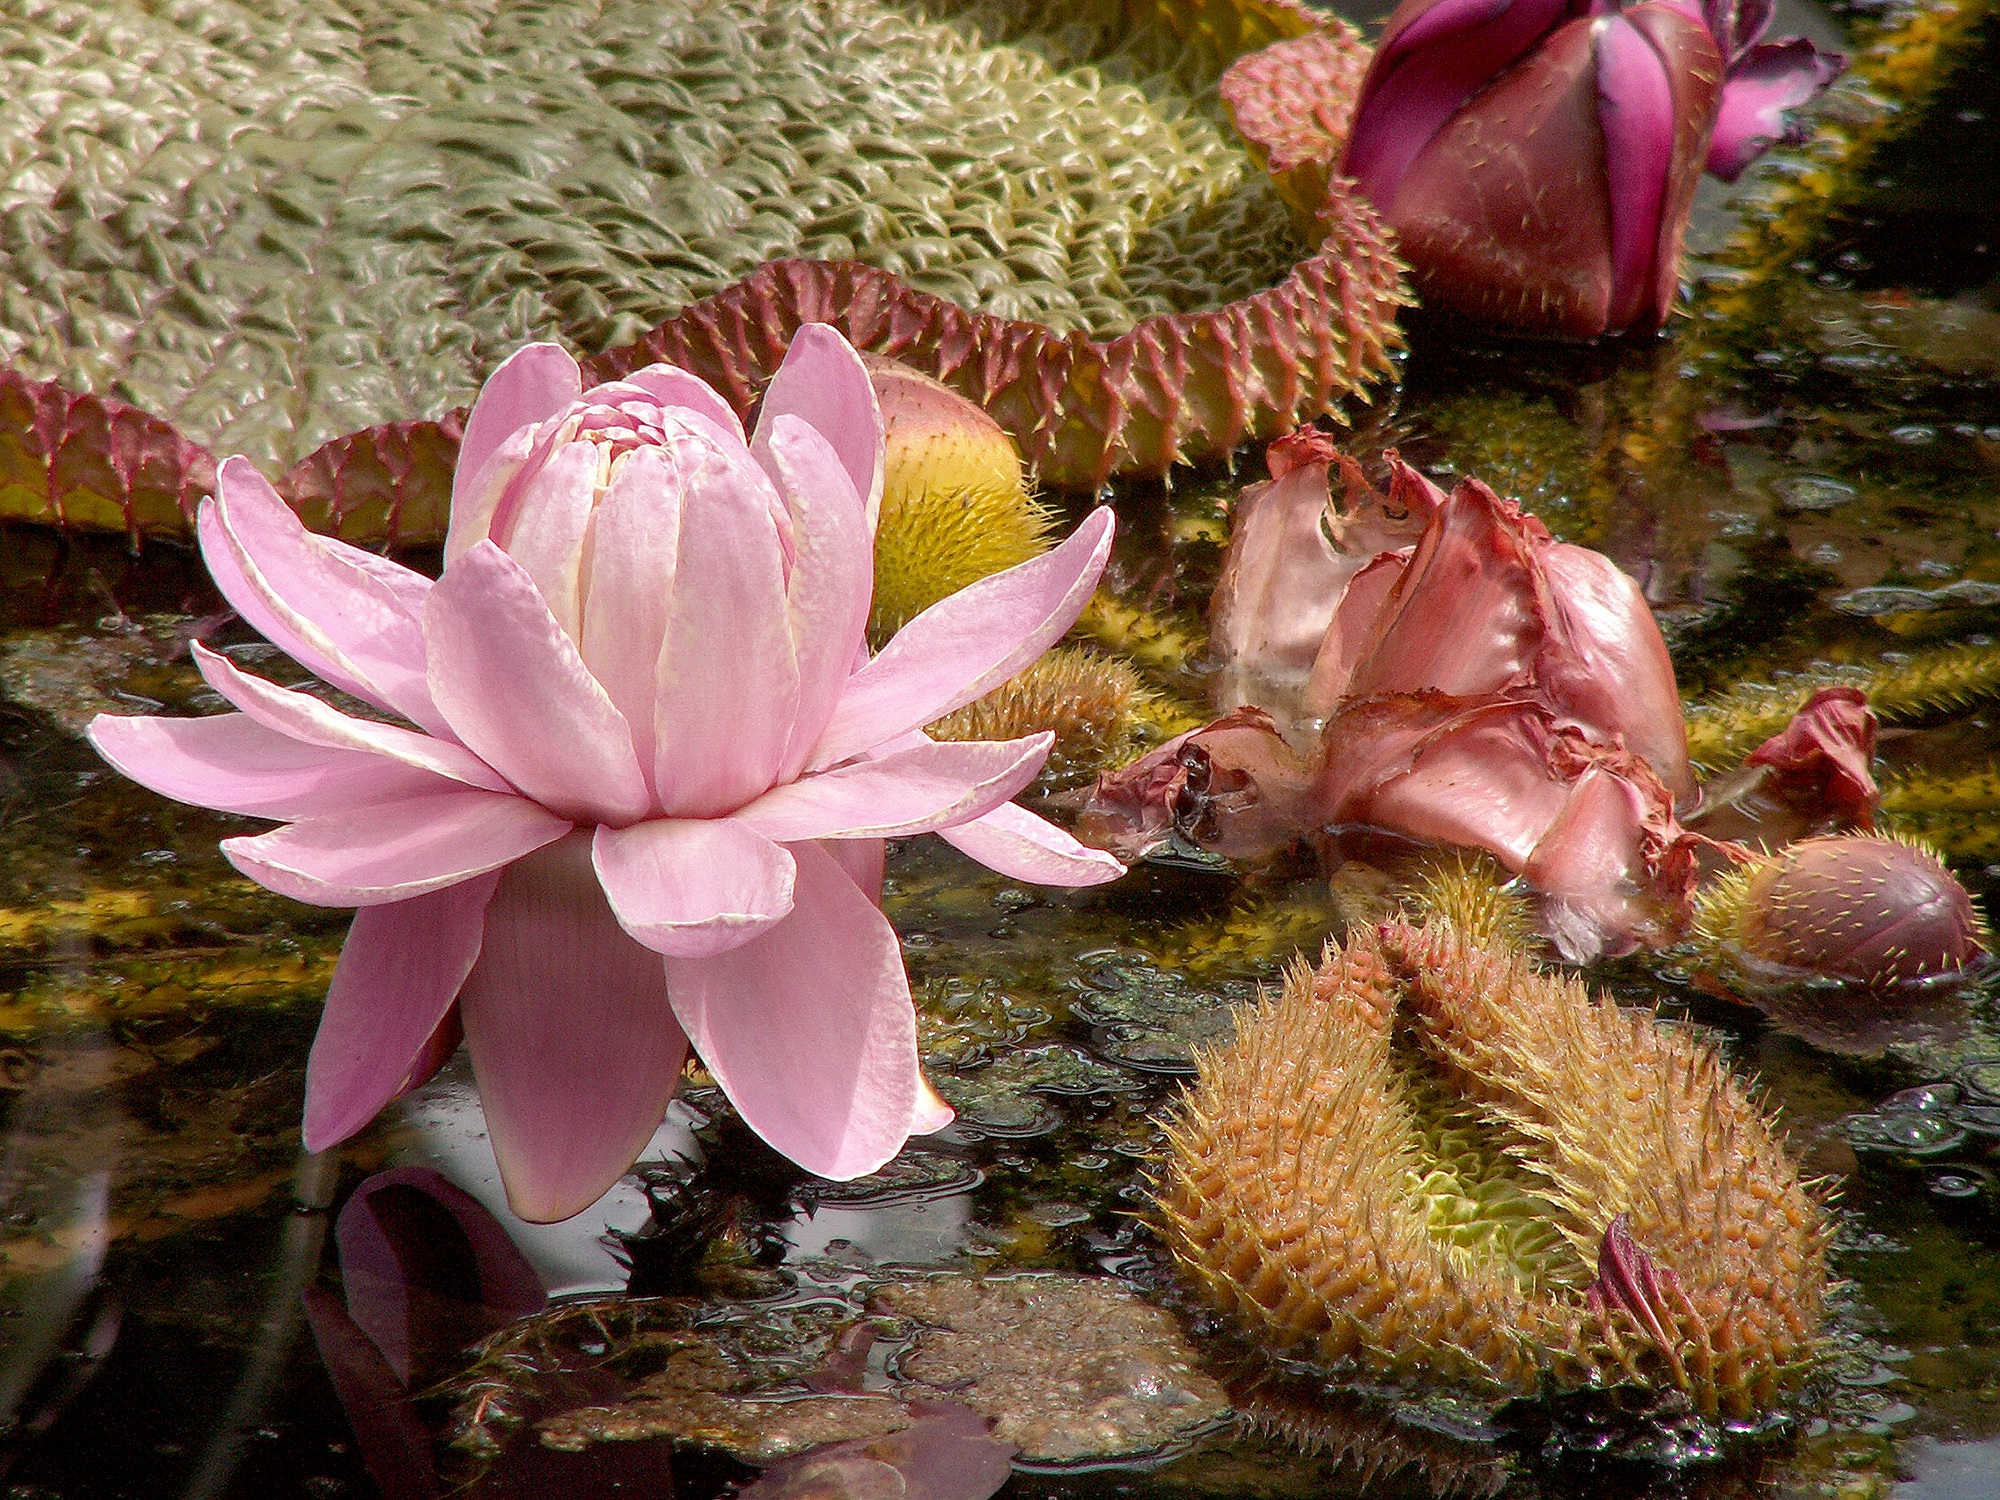
water, nature, blossom, plant, leaf, flower, bloom, lake, pond, green, produce, autumn, botany, blooming, float, flora, water lily, lily pad, lotus, large, victoria, lily, exotic, amazon, oriental, floristry, waterlily, macro photography, flowering plant, land plant, victoria lily, amazonica